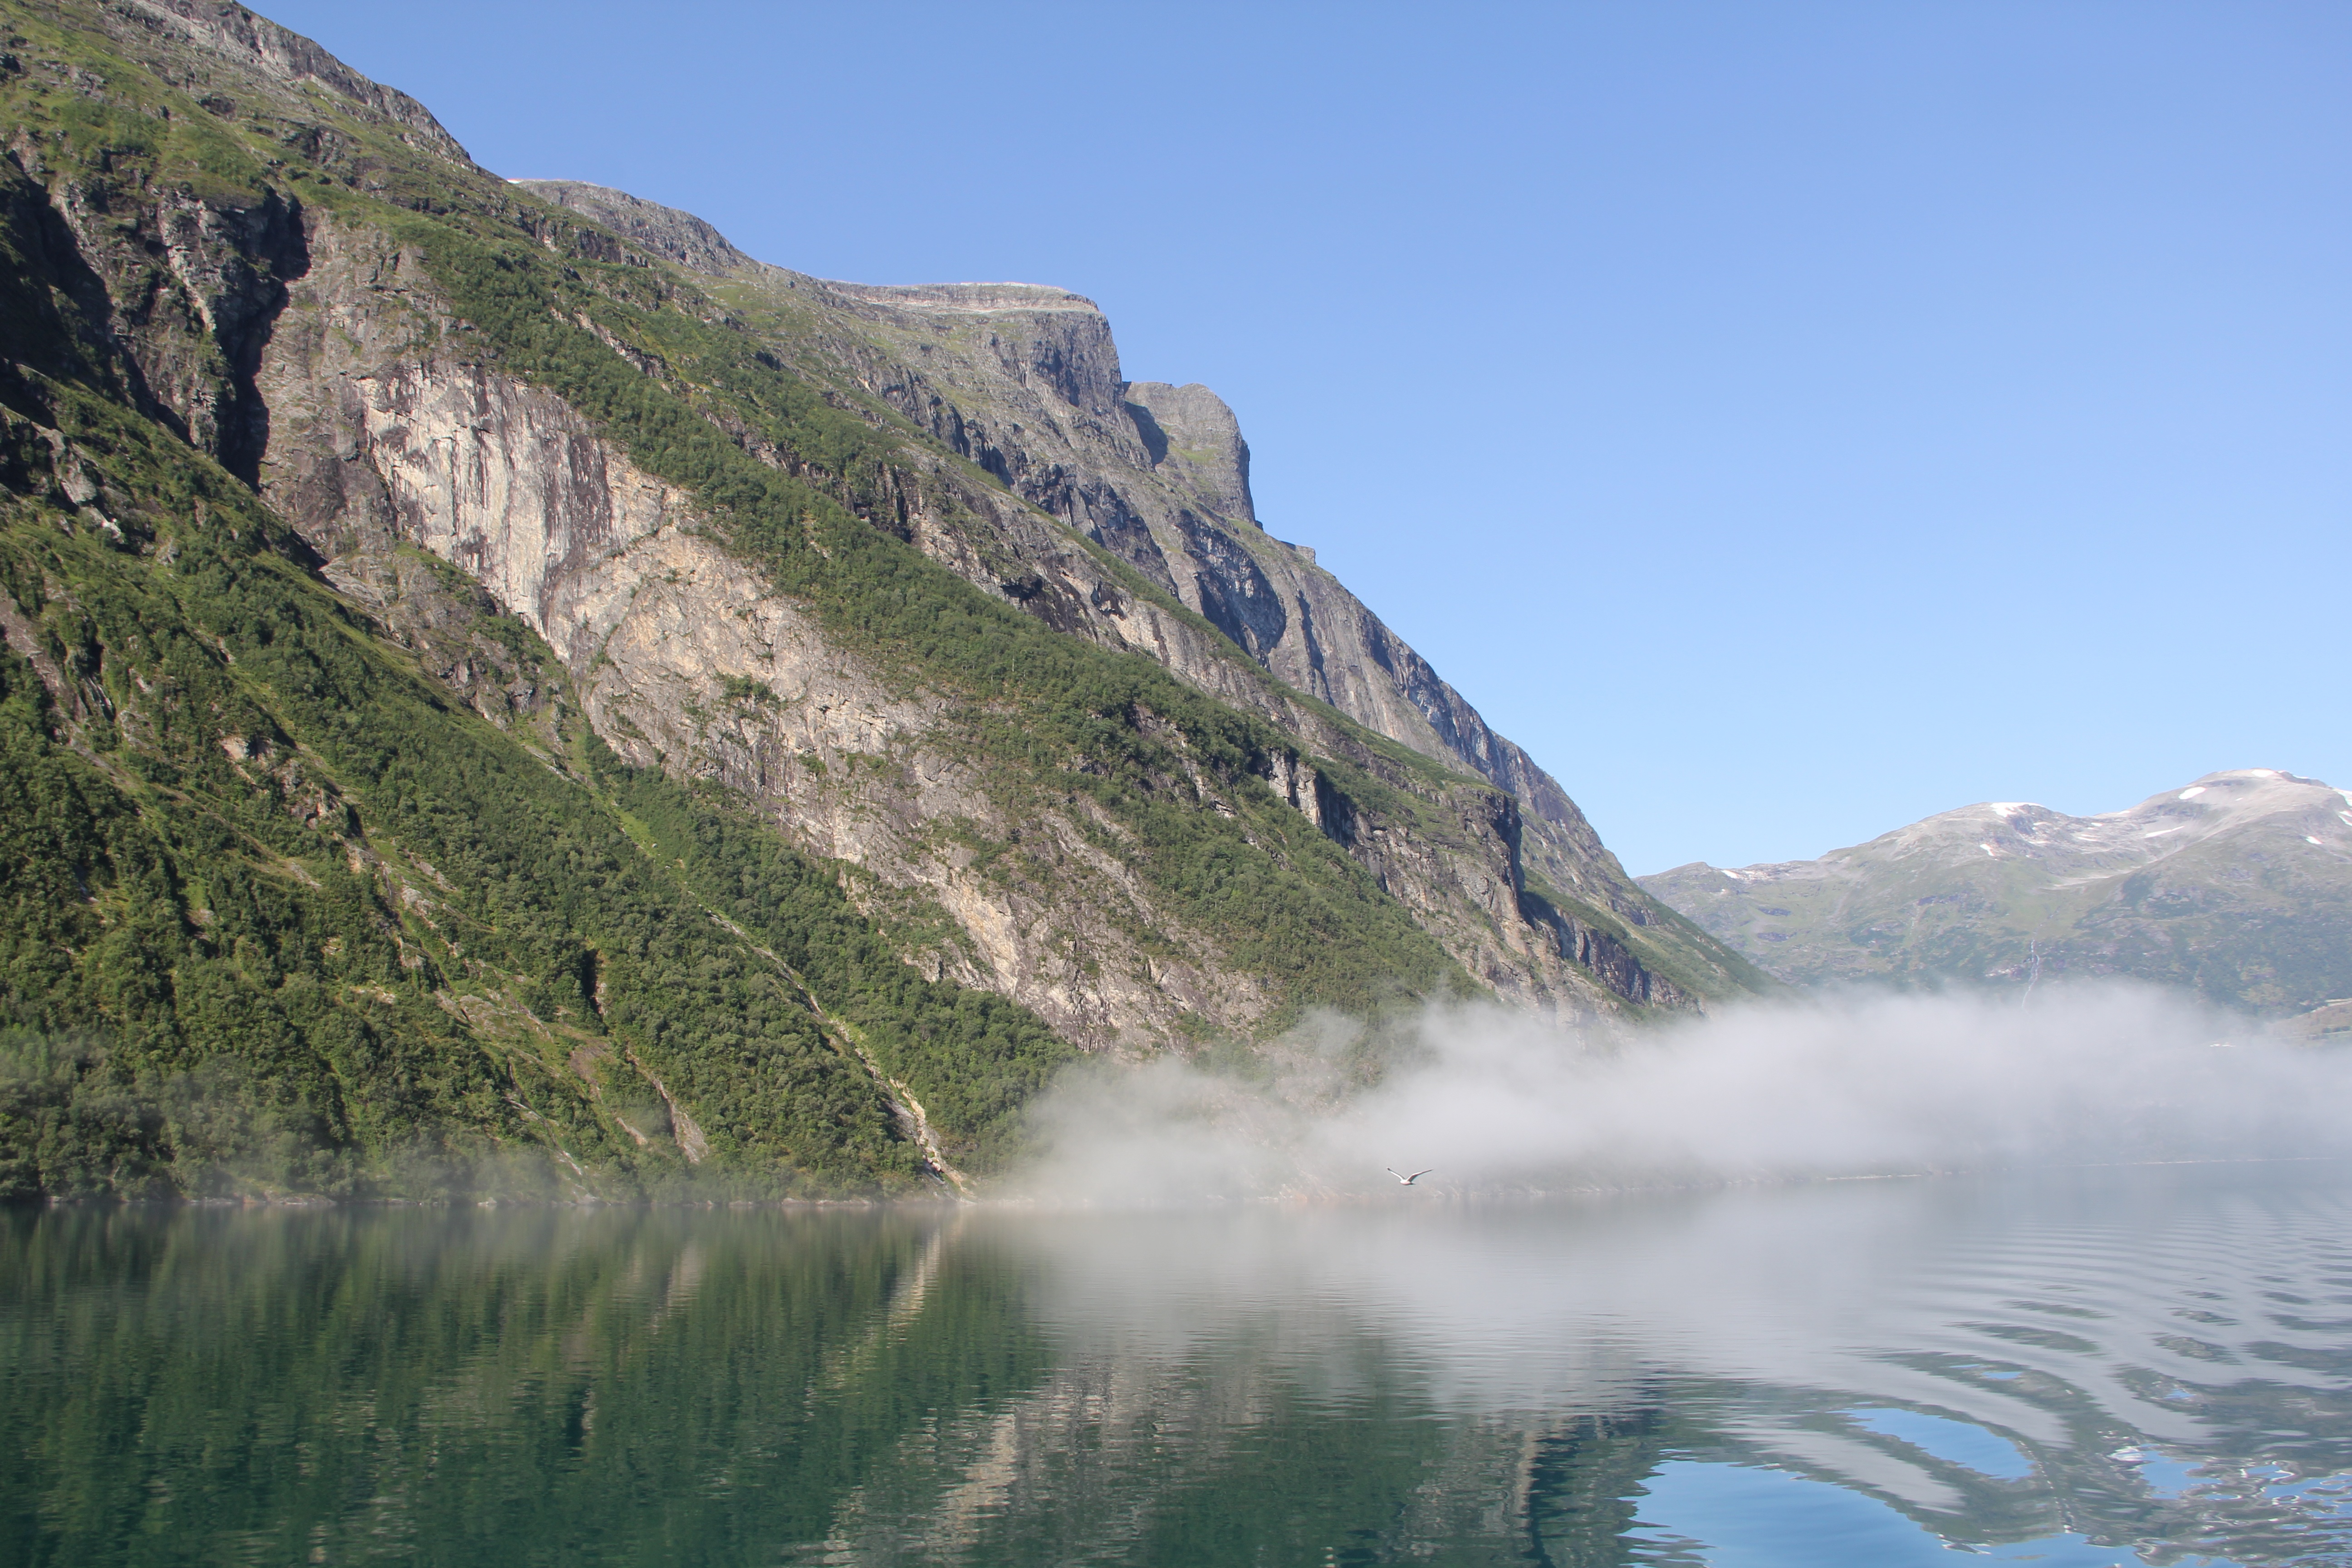
landscape, water, nature, wilderness, mountain, mist, boat, morning, lake, river, valley, mountain range, holiday, fjord, reservoir, terrain, body of water, alps, plateau, fell, loch, norway, landform, tarn, mountain pass, geographical feature, mountainous landforms, glacial landform